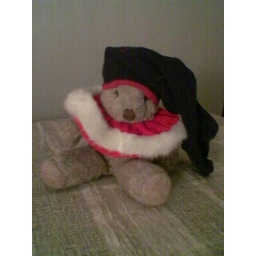
hectorius in red and black